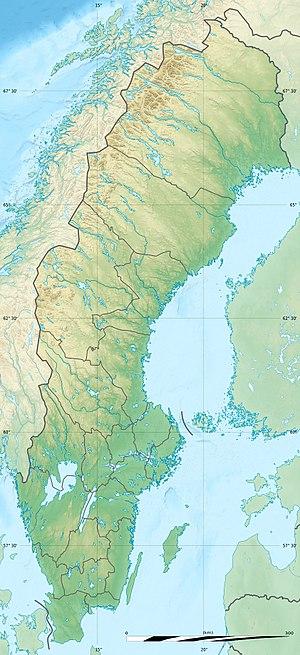
Carte physique vierge de la Suède, destinée à la géolocalisation. Scale: 1:3,708,000 (precision: 927 m) Equirectangular projection, WGS84 datum Standard meridian: 017° 30' E Central parallel: 62° 18' N Geographic limits of the map: Top: 69° 30' N Bottom: 55° 06' N Left: 10° 24' E Right: 24° 36' E
Grinda est une île de l'archipel de Stockholm situé au nord de Värmdövägen et juste au sud Ljusterögatan. L'île est desservie à l'année par les sociétés Waxholmsbolaget et Cinderellabåtarna sur les quais nord et sud de l’île. L'île est l'une des destinations touristiques les plus populaires de l'archipel par sa proximité de Stockholm et Vaxholm et l'importance des liaisons maritimes. Grinda est gérée par la Fondation de l'archipel.
La mine d'argent de Nasa est une mine située dans la montagne Nasafjäll, en Suède, près de la frontière norvégienne. Elle fut exploitée pour la première fois à partir de 1635. Mais la mine n'était pas rentable et subit en 1659 une attaque norvégienne dans le cadre de la Guerre dano-suédoise, provoquant la fin de l'exploitation. Une nouvelle tentative eut lieu entre 1770 et 1810, mais avec guère plus de succès. Au cours de la première période d'exploitation, la fonderie était au niveau du lac Sädvajaure tandis que lors de la deuxième période d'exploitation, le minerai était fondu au niveau d'Adolfsström. Il s'agissait du premier grand gisement du nord de la Suède, et même si la mine ne fut pas un succès, elle permit le développement des infrastructures dans la région.
La mer d'Åland, en finnois Ahvenanmeri, en suédois Ålands hav, est une mer intracontinentale de la mer Baltique, plus précisément du golfe de Botnie. Elle se situe entre l'archipel finlandais d'Åland à l'est, la Suède à l'ouest et la mer de Botnie au nord. Elle est profonde de 200 à 300 mètres au nord, un peu moins au sud et avec un seuil de 70 à 80 mètres de profondeur entre les deux.
Cette liste commentée recense la mammalofaune en Suède. Elle répertorie les espèces de mammifères suédois actuels et celles qui ont été récemment classifiées comme éteintes. Cette liste comporte 105 espèces réparties en dix ordres et 31 familles, dont quatre sont « en danger », trois sont « vulnérables », sept sont « quasi menacées » et six ont des « données insuffisantes » pour être classées.
La mine d'Aitik est une mine à ciel ouvert de cuivre située près de Gällivare dans le comté de Norrbotten en Suède. Elle appartient à Boliden AB. Découvert dans les années 1930, sa production a débuté en 1968, avec une production de 2 millions de tonnes de minerai par an, production qui est monté graduellement à 19 millions de tonnes par an. Depuis 2010, sa production a été fortement augmenté grâce à une extension en passant à 36 millions de tonnes.